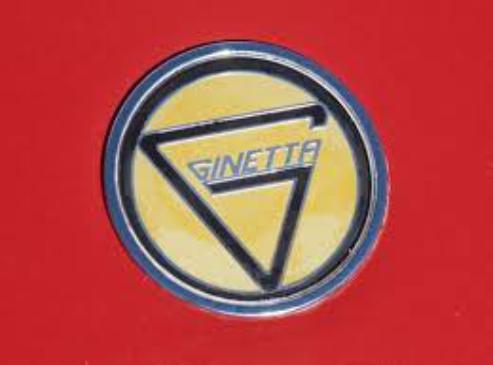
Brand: ginetta
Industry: Transportation